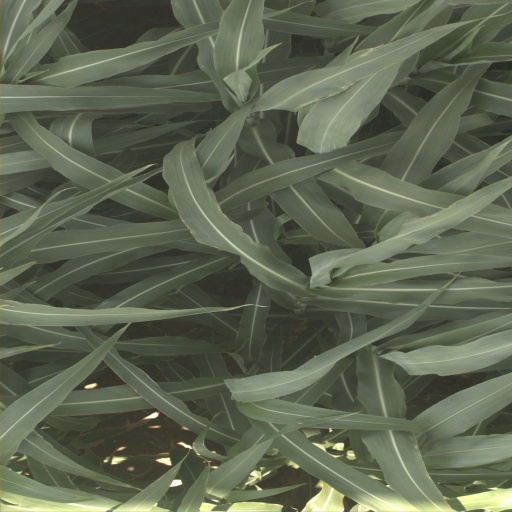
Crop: sorghum